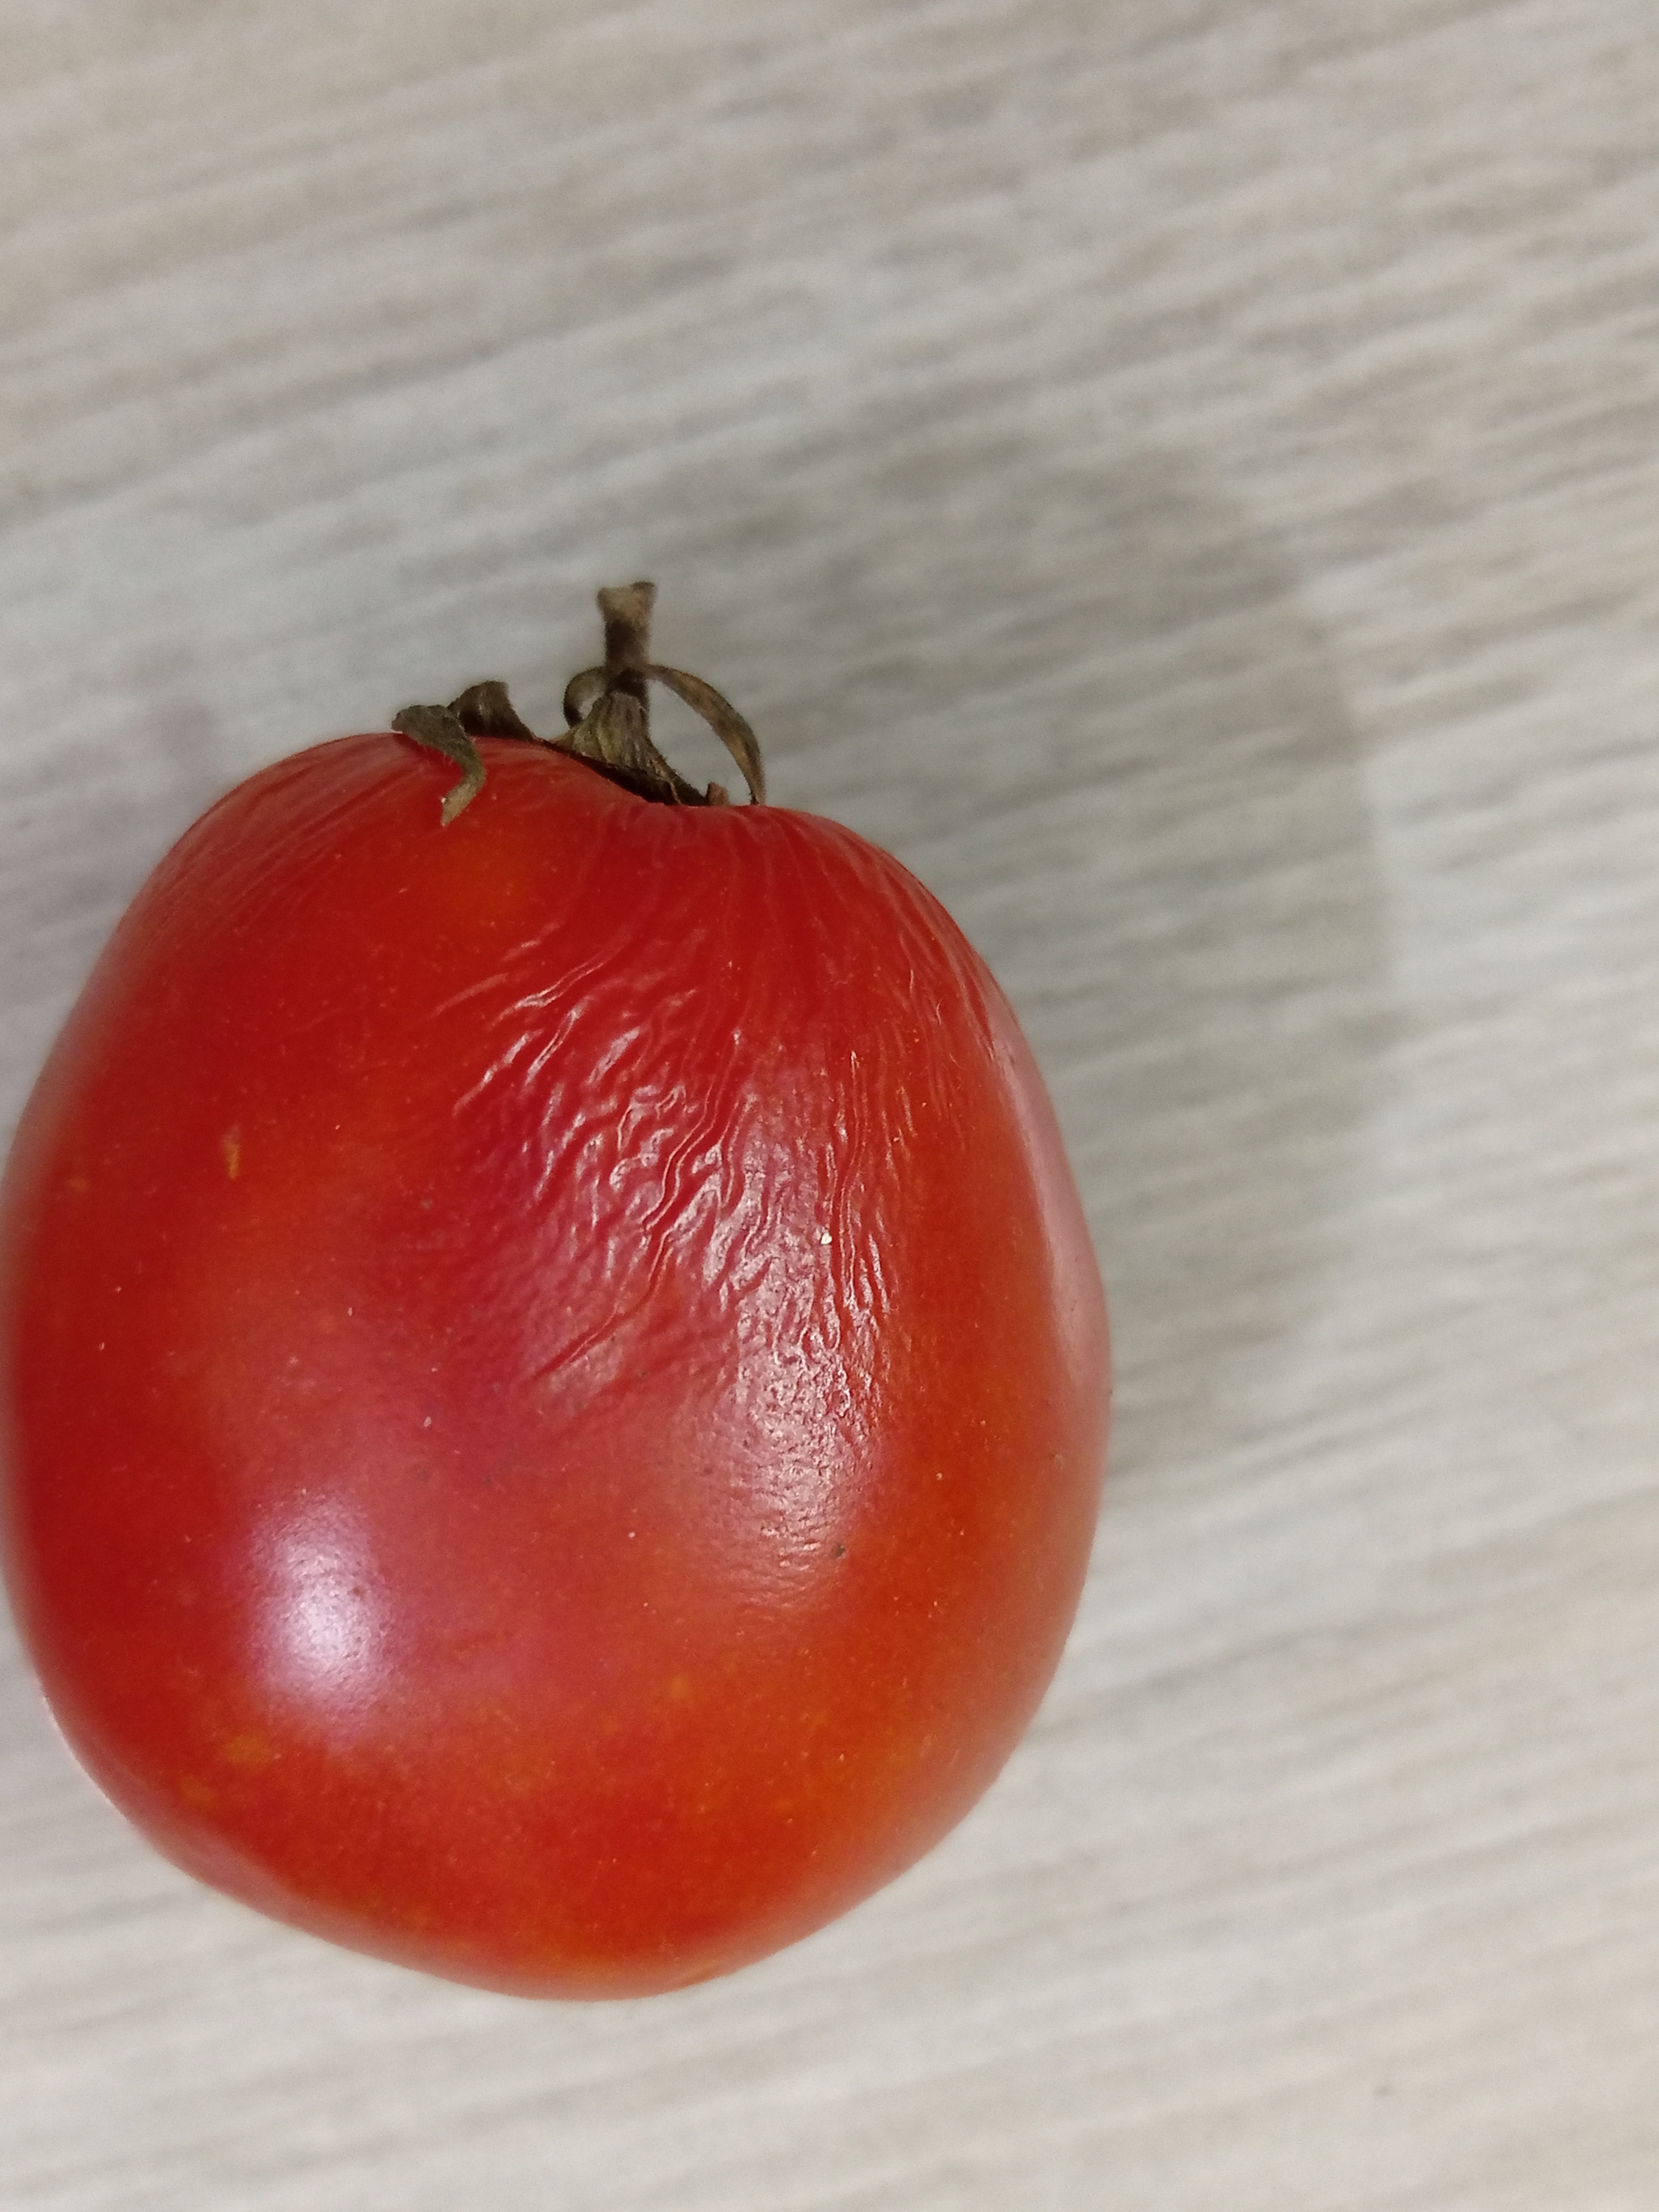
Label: Fresh